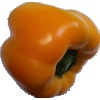
Label: Pepper Yellow 1